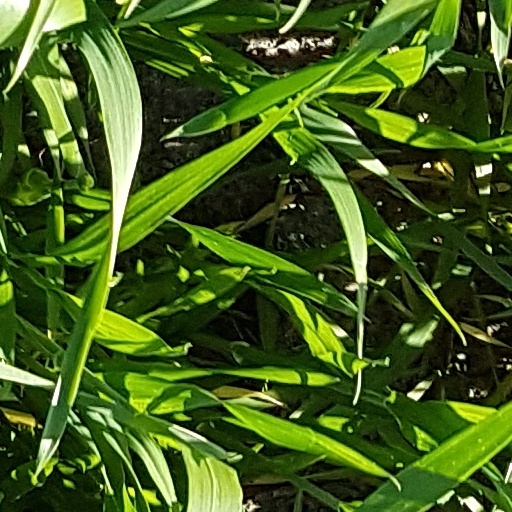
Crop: wheat